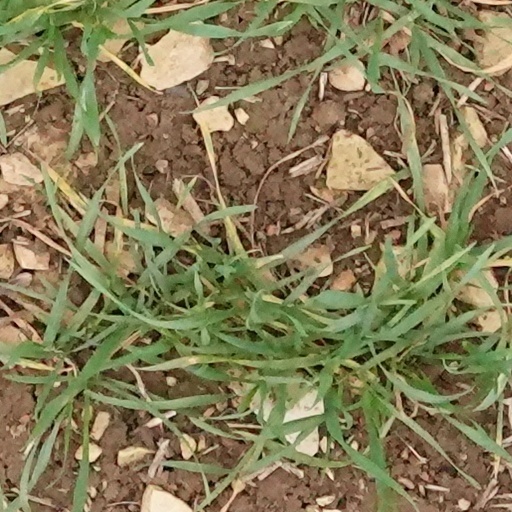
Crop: wheat